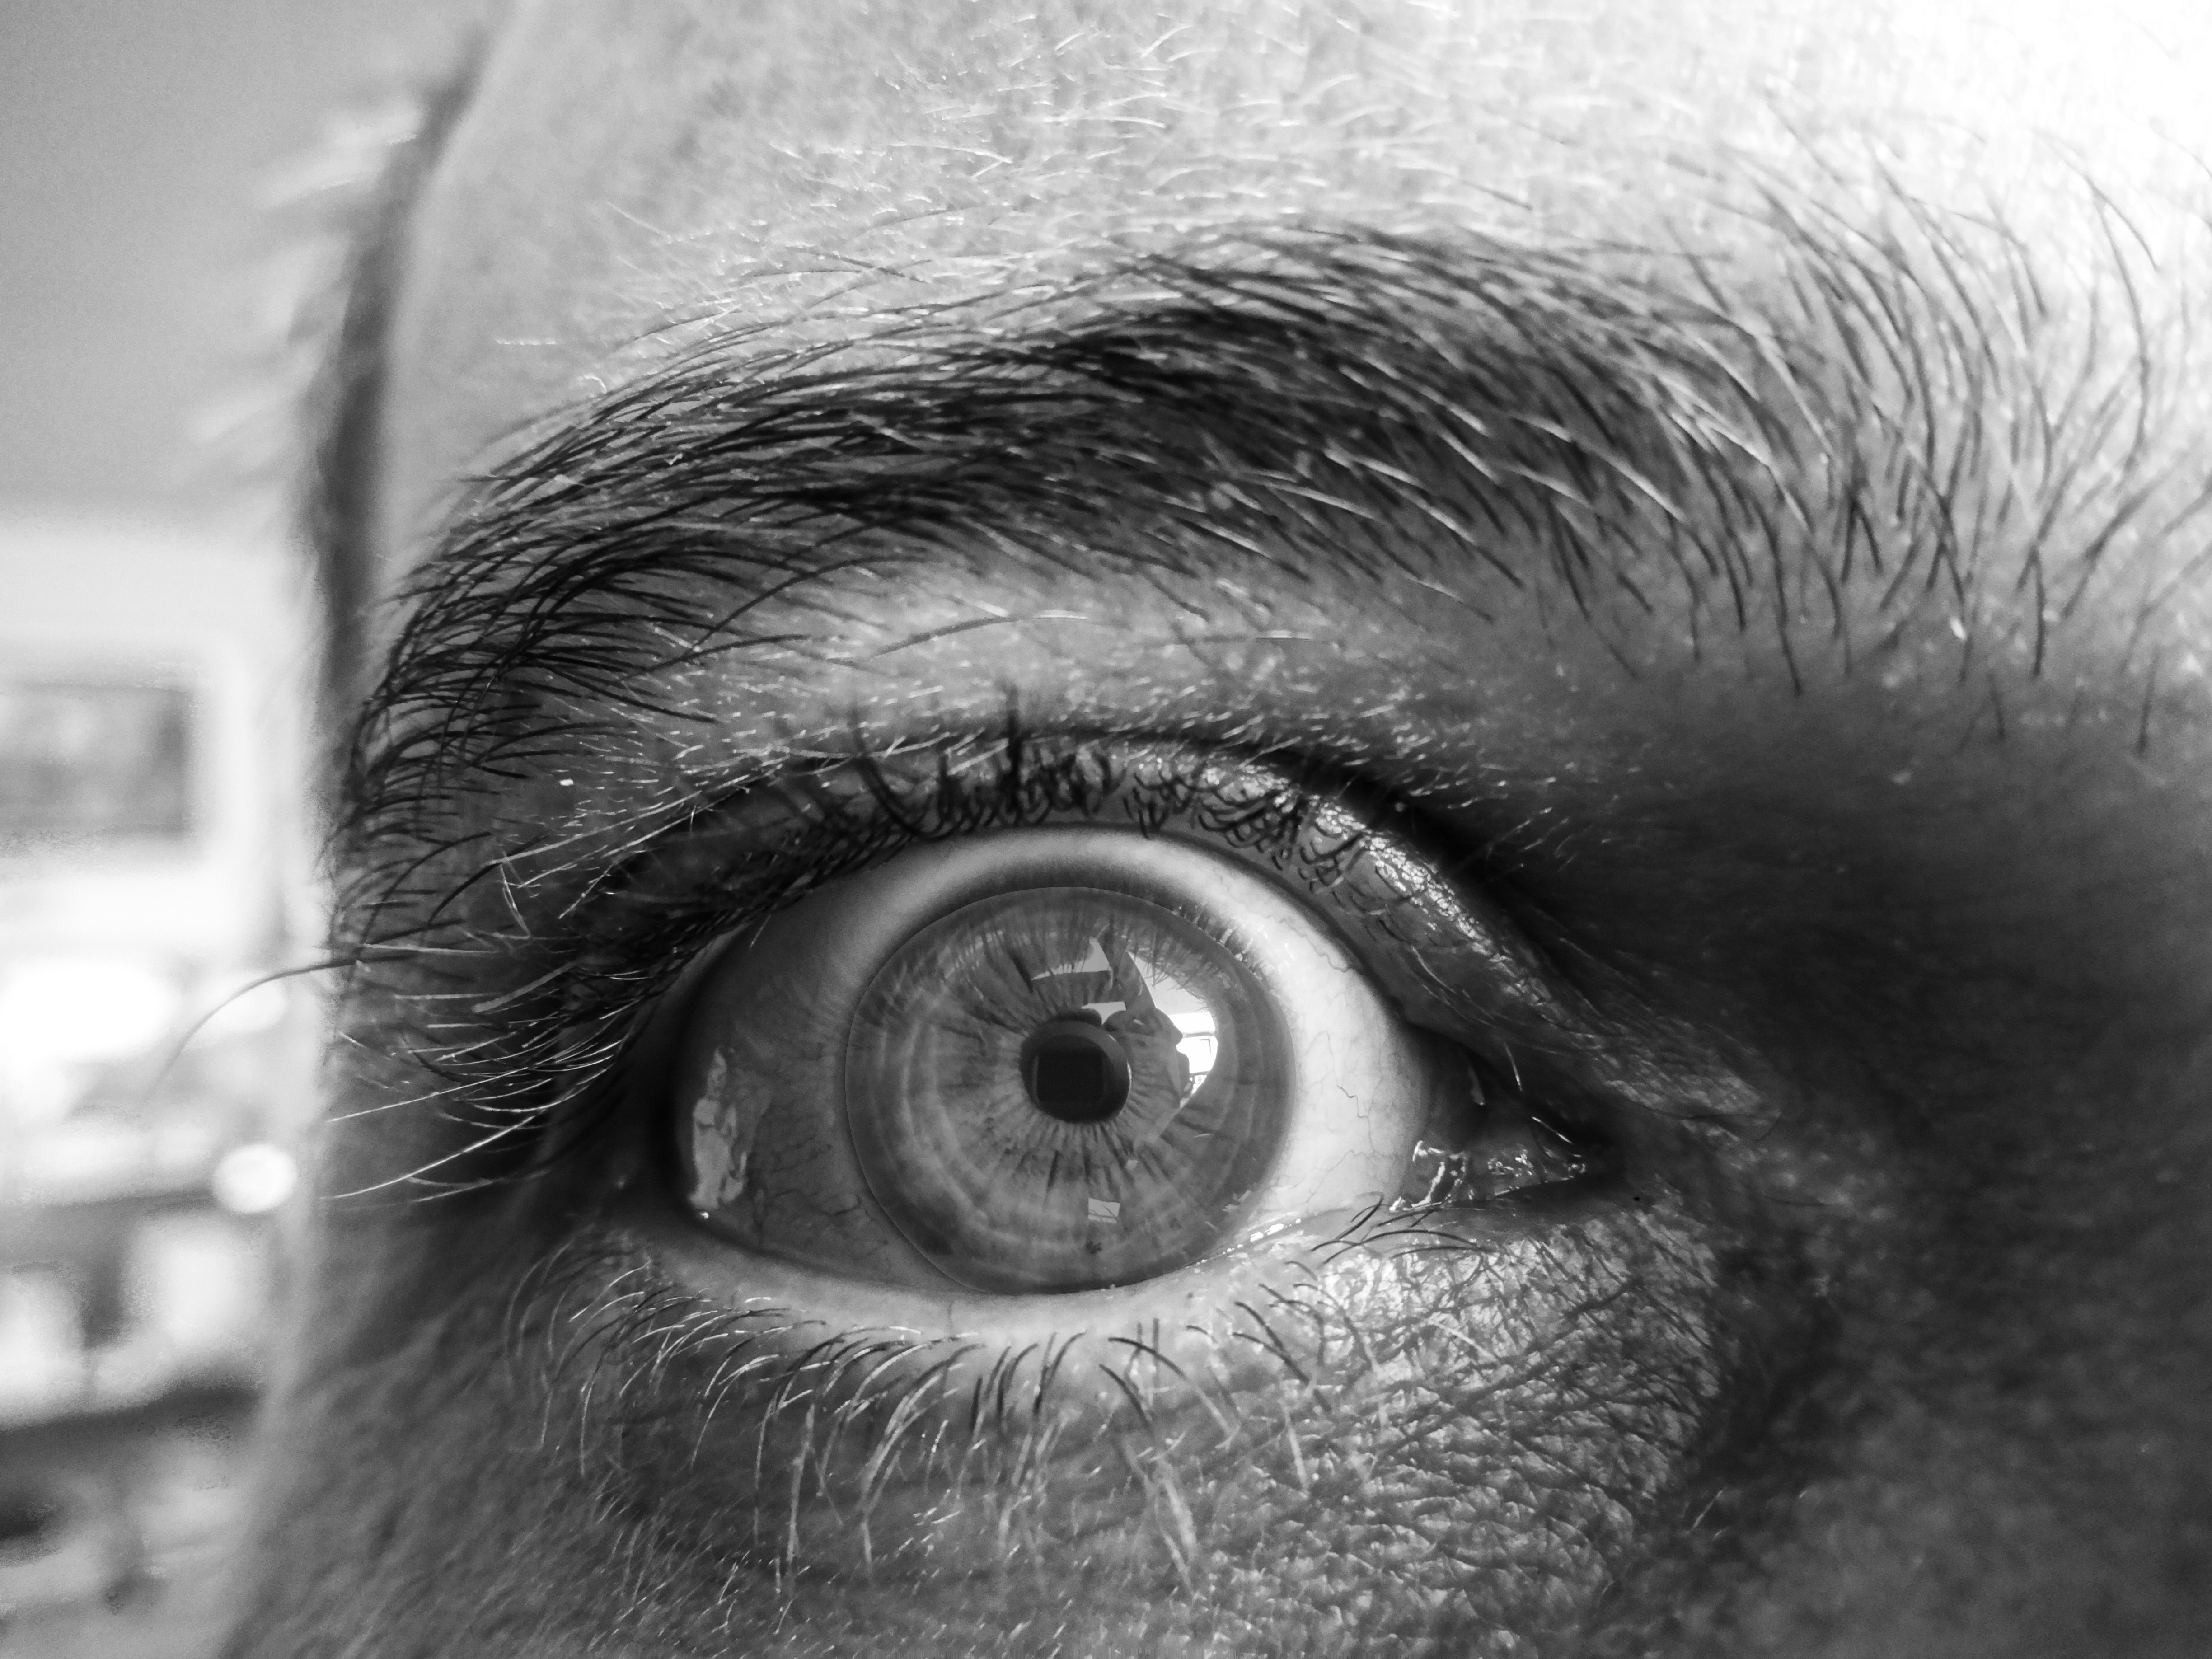
black and white, white, photography, view, portrait, black, ear, monochrome, close up, human body, face, nose, eyes, grey, drawing, visual, iris, eye, head, picture, organ, emotion, il, monochrome photography, gray level